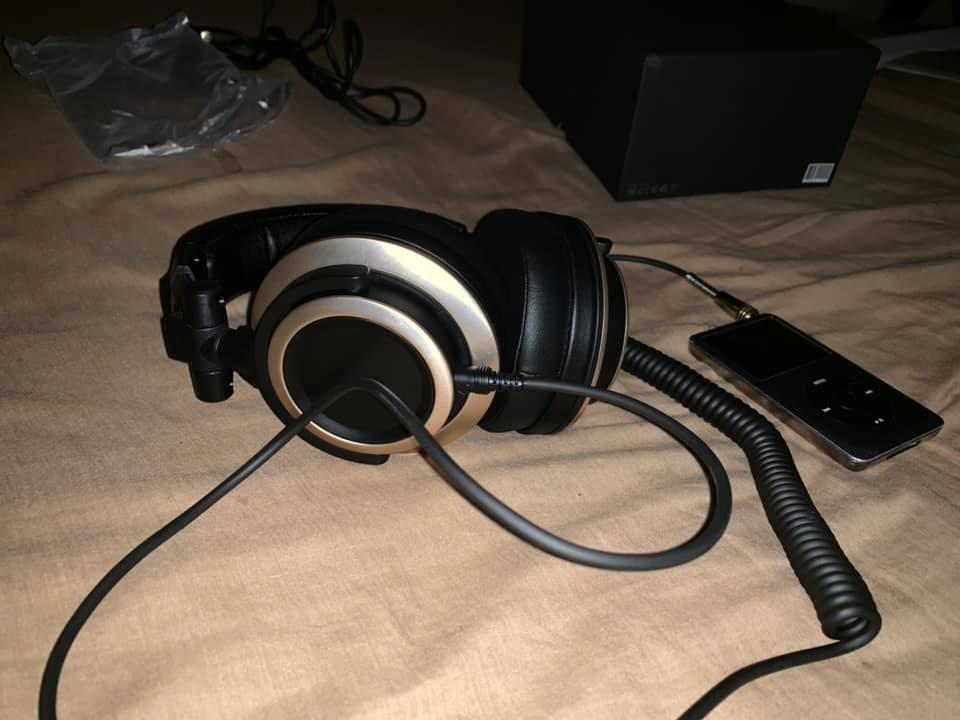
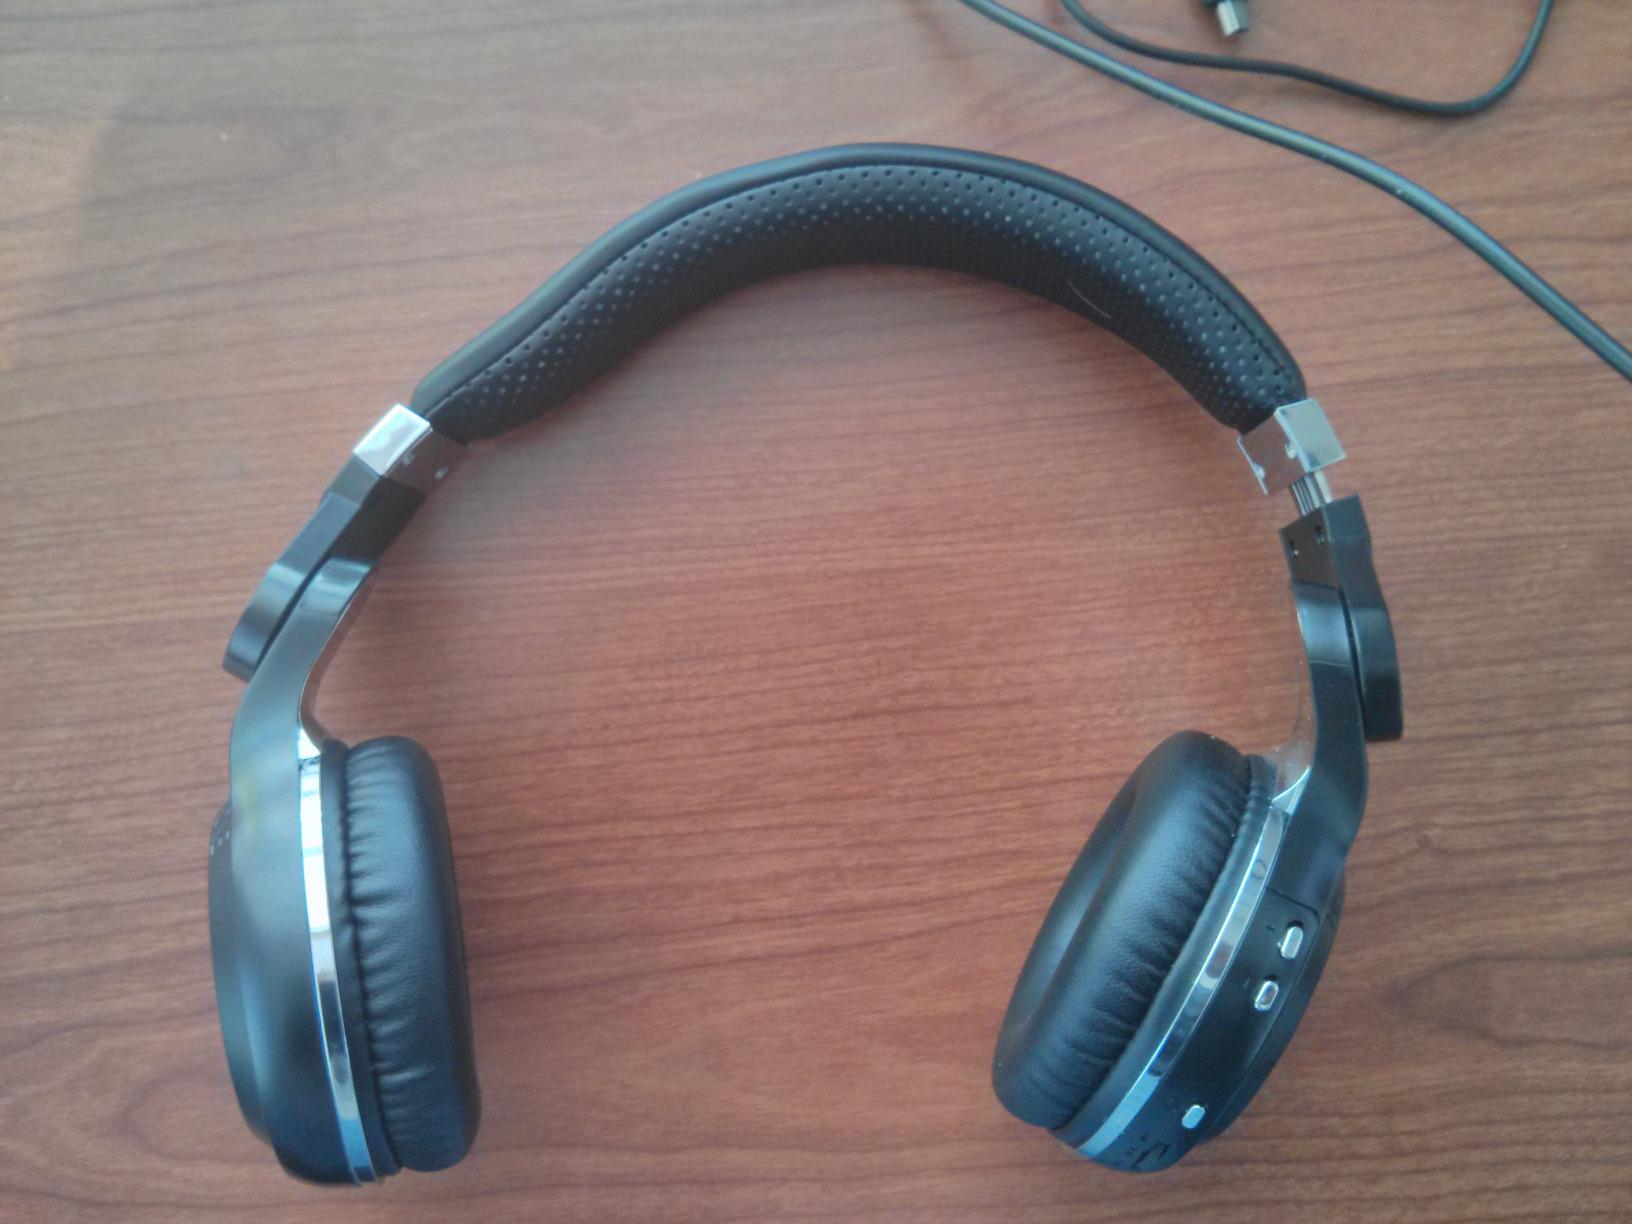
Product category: headphones
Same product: no